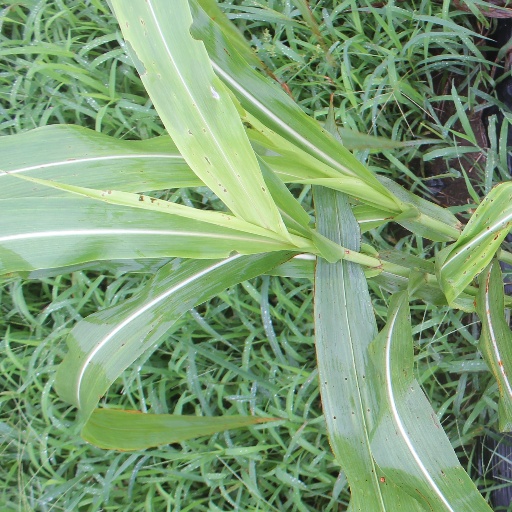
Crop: sorghum